New Look (policy)

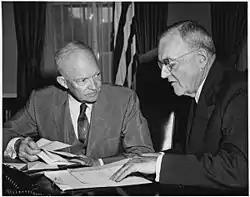
Secretary of State John Foster Dulles, right, shown here with President Eisenhower in 1956, became identified with the doctrine of "massive retaliation."

The New Look was the name given to the national security policy of the United States during the administration of President Dwight D. Eisenhower. It reflected Eisenhower's concern for balancing the Cold War military commitments of the United States with the nation's financial resources. The policy emphasized reliance on strategic nuclear weapons as well as a reorganisation of conventional forces in an effort to deter potential threats, both conventional and nuclear, from the Eastern Bloc of nations headed by the Soviet Union.